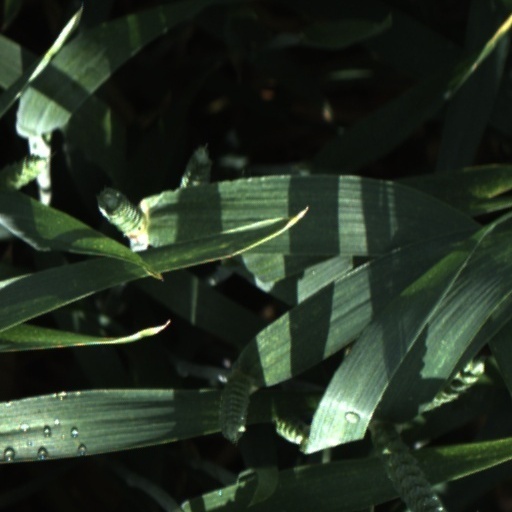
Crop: wheat